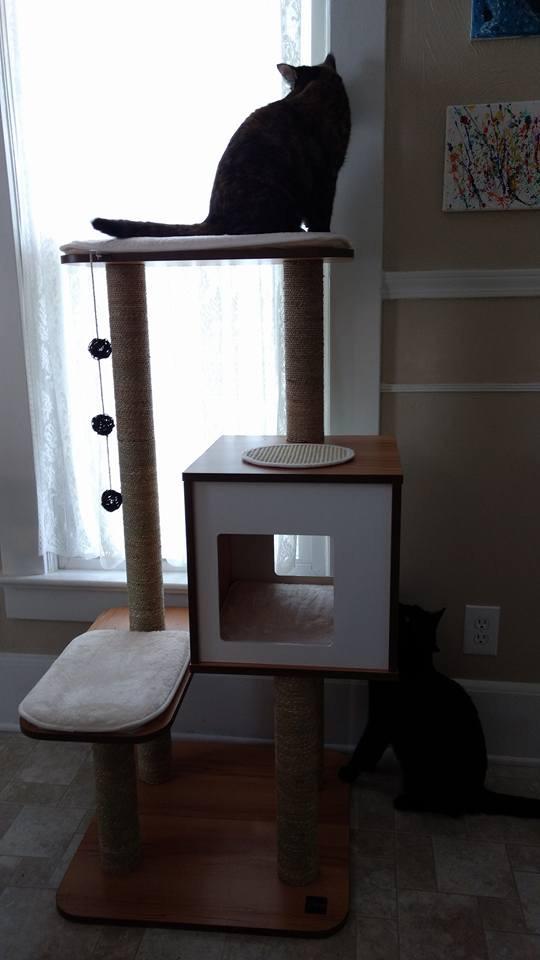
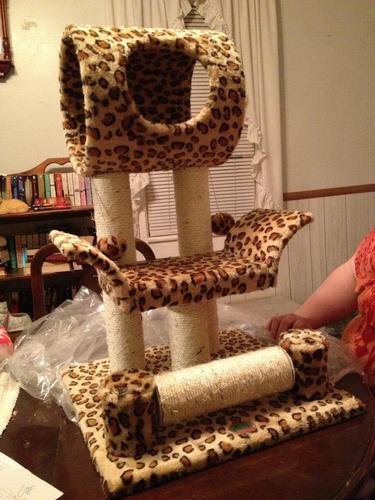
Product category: items_cat tree
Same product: no